Set Fire to the Rain

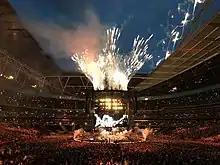
Adele performing "Set Fire to the Rain" at Wembley Stadium, June 2017.

"Set Fire to the Rain" was very popular in Europe, where the song charted within the top 10 of Austria, Denmark, Finland, France, Germany, Ireland, Italy, Norway, and Switzerland and topping the charts in South Africa, New Zealand, Belgium, Poland, Slovakia and the Netherlands. The song debuted at number 79 on the UK Singles Chart and it moved to number 44 the next week selling 6,286 copies. It later peaked at number 11 on the chart on the week ending 16 July 2011 and it stayed on the same position for two weeks selling another 24,978 copies.